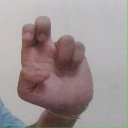
अक्षर: अ